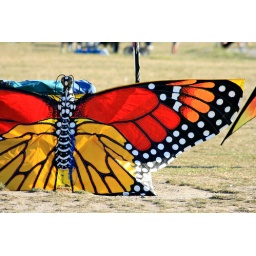
A butterfly kite gets parked on the sand near the Mukilteo Lighthouse.